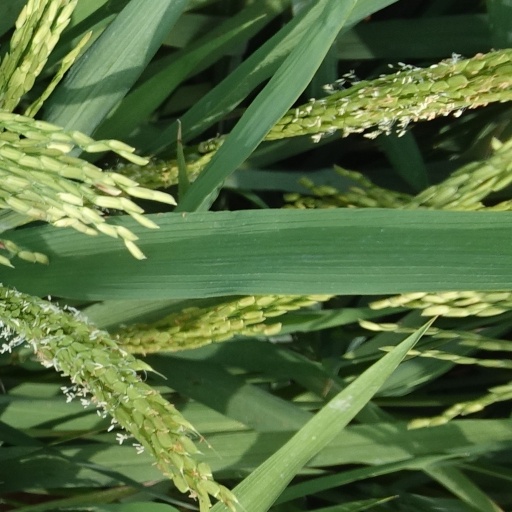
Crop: rice